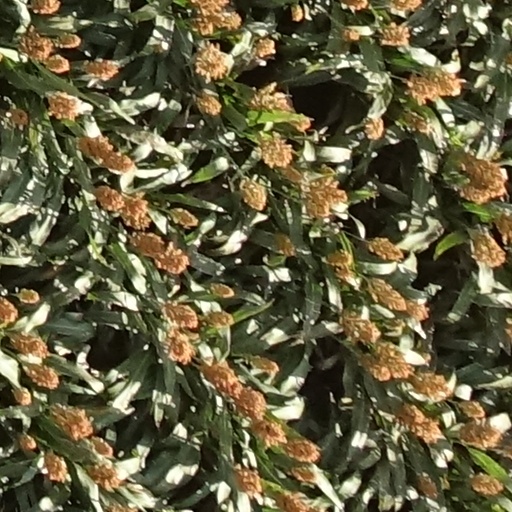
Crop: sorghum